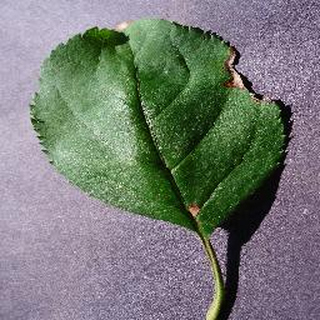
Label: apple_black_rot